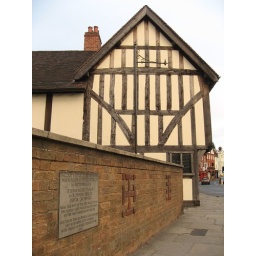
Commemoration sign on bridge in Worcester